Unstoppable (2004 film)

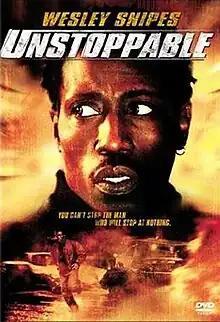
Official DVD cover

Unstoppable is a 2004 American action film directed by David Carson, and written by Tom Vaughn. The film stars Wesley Snipes, Jacqueline Obradors, Stuart Wilson, and Kim Coates. The film was released in the United States on October 30, 2004.